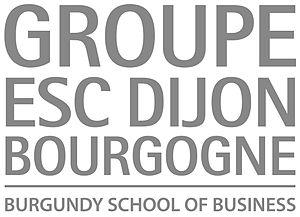
Logo du Groupe ESC Dijon-Bourgogne